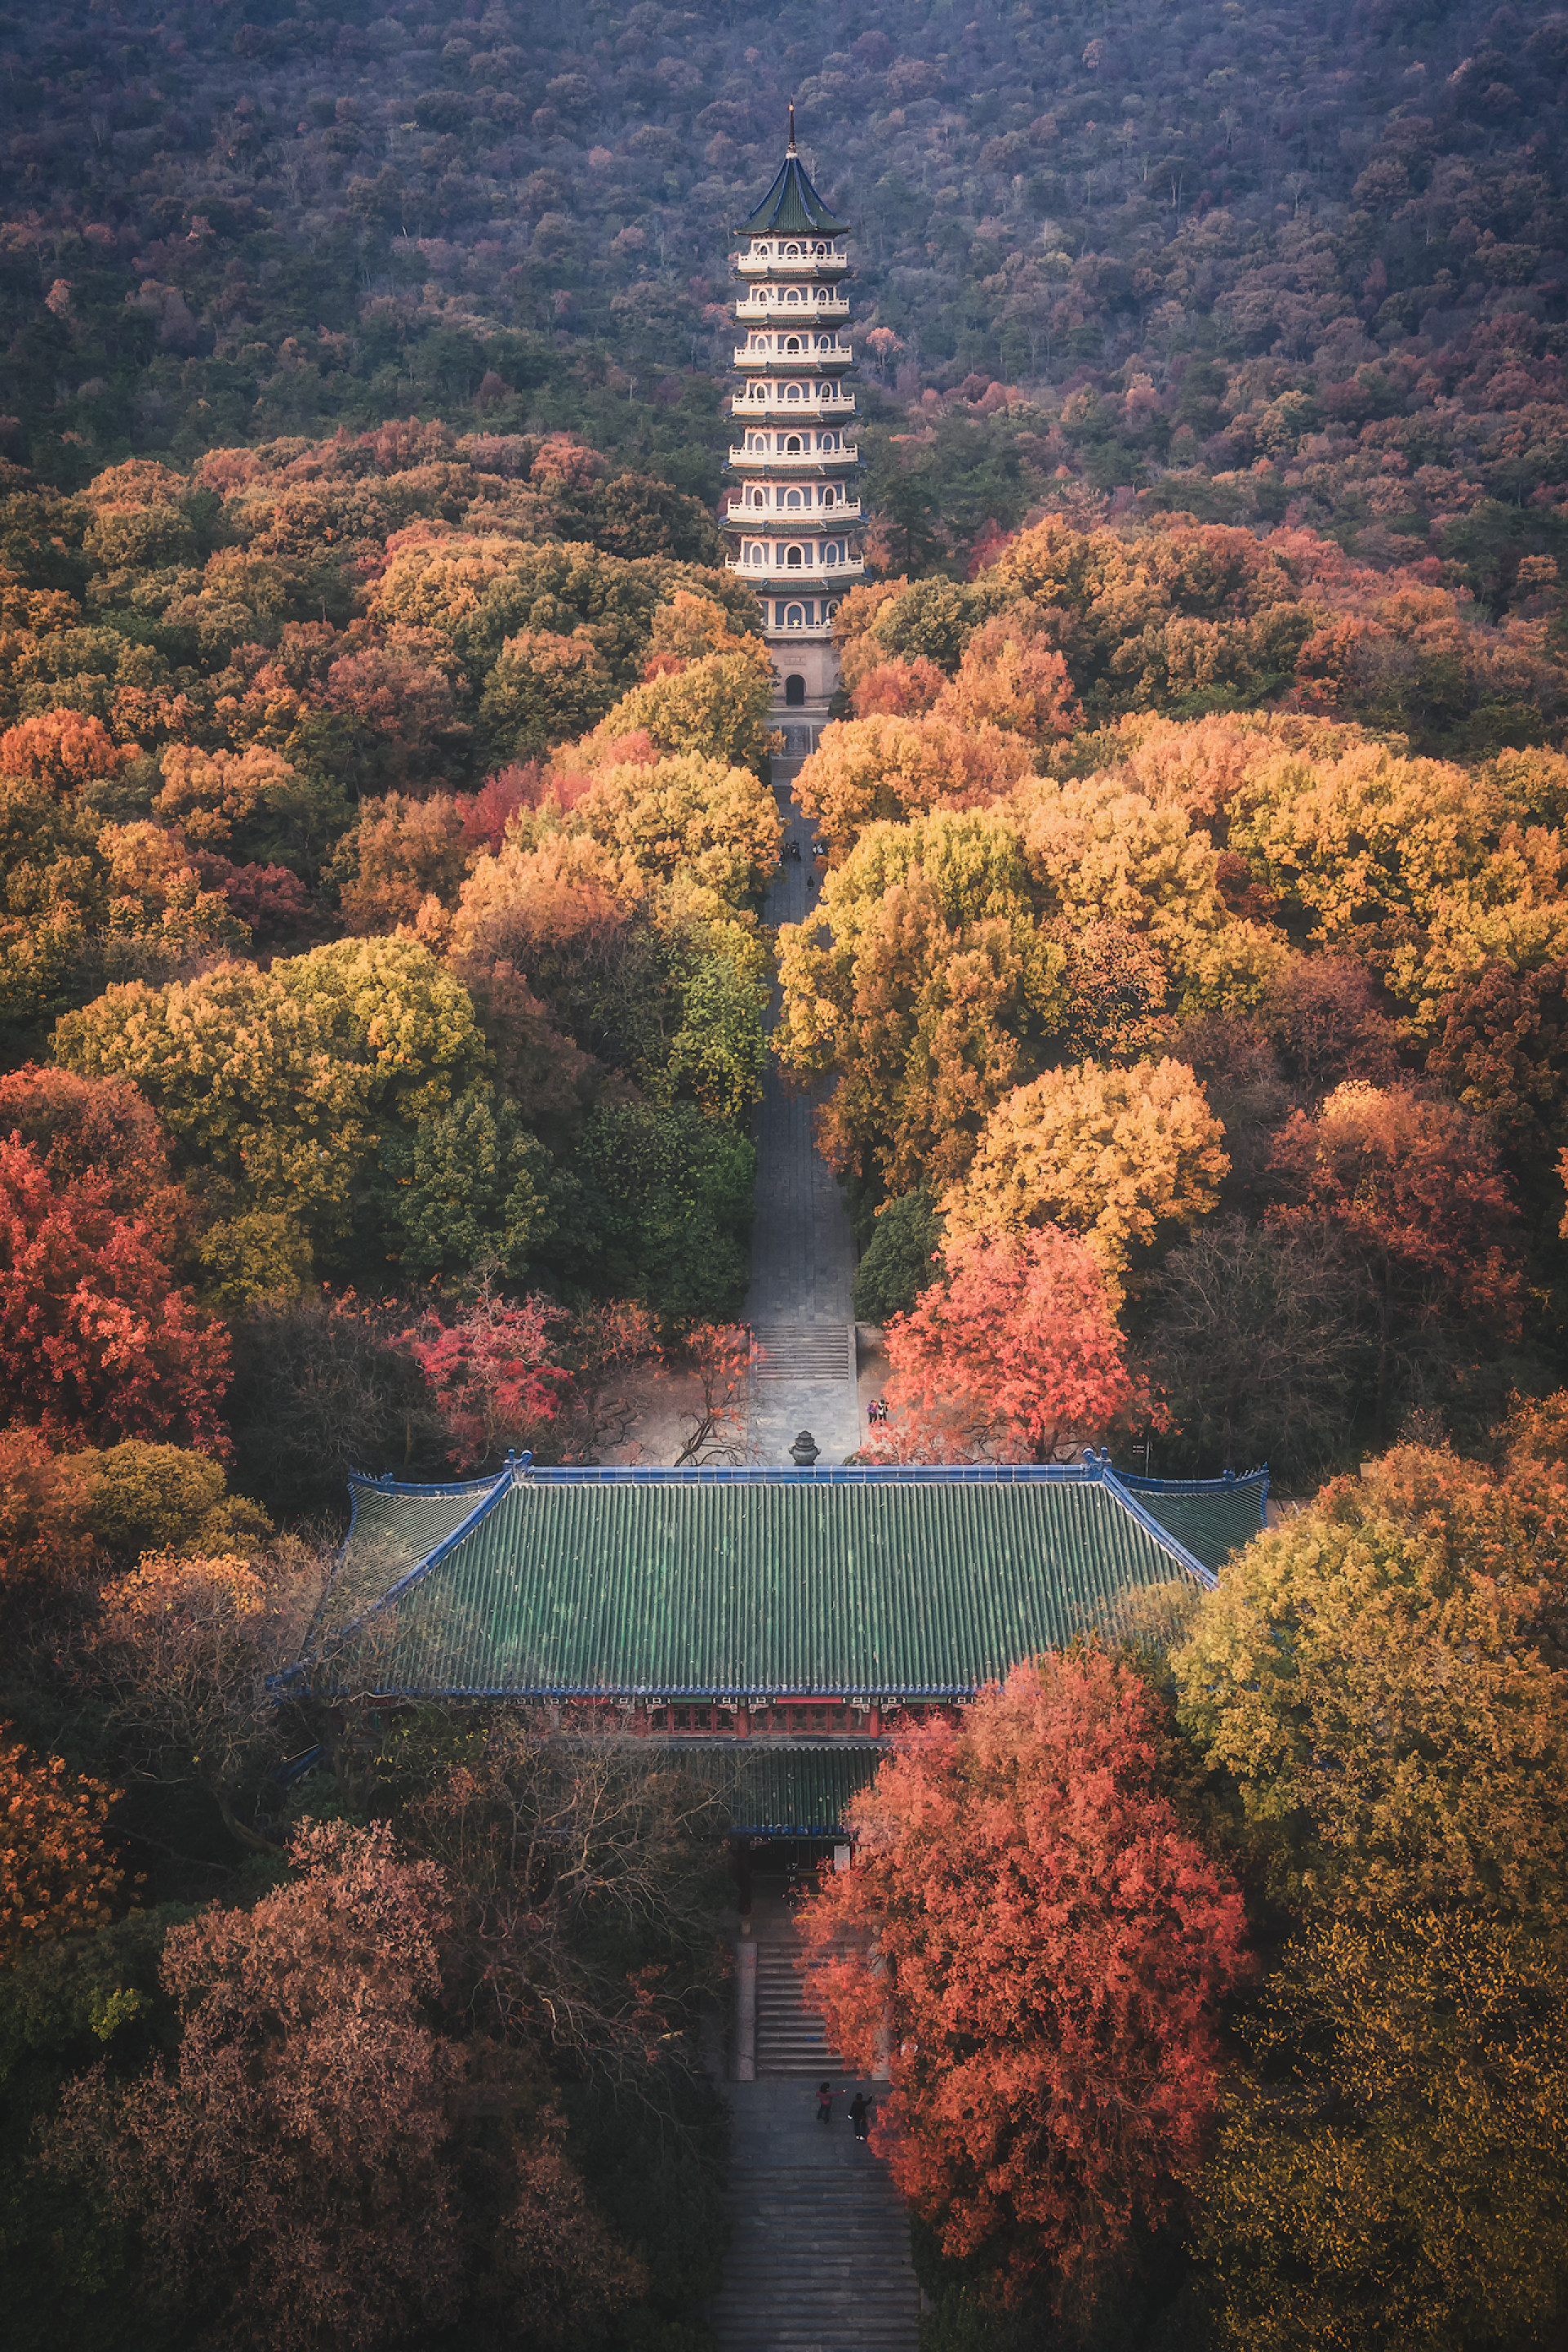
tree, tower, building, natural landscape, botany, natural environment, orange, sunlight, vegetation, atmospheric phenomenon, woody plant, landscape, deciduous, landmark, morning, Tints and shades, plant, beauty, horizon, pagoda, symmetry, sky, garden, wilderness, shrub, spring, evening, reservoir, lake, temperate broadleaf and mixed forest, city, landscaping, hill, conifer, reflection, tourism, forest, spire, autumn, tourist attraction